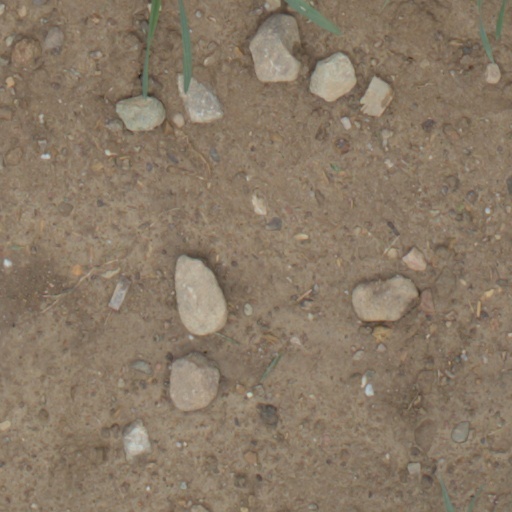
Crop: wheat